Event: Nepal Earthquake
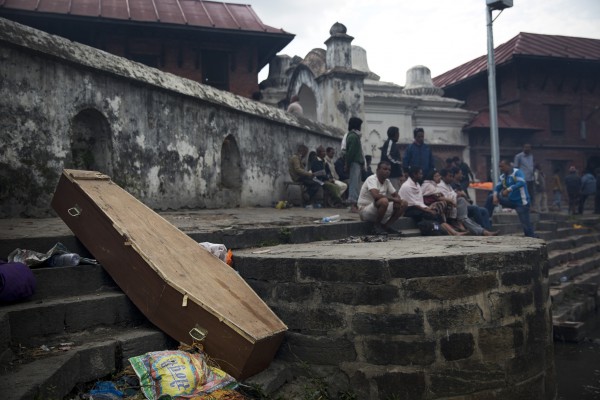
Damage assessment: damage